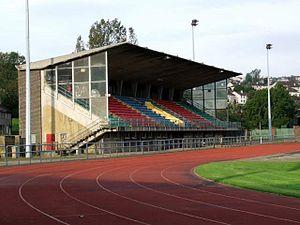
Cet article présente une liste des principaux stades de football en Écosse. Bien que destinés au football, il n'est pas rare que ces stades accueillent aussi d'autres sports mais aussi des courses de lévriers, des courses de speedway et de stock-car et des concerts.